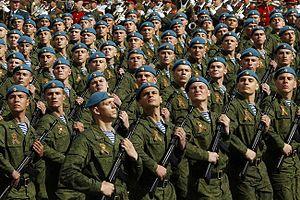
Le défilé militaire du Jour de la Victoire de 2011, qui a eu lieu le 9 mai 2011 en Russie, commémore le 66ᵉ anniversaire de la fin de la Seconde Guerre mondiale en Europe, la Grande Guerre patriotique pour les Russes et leur victoire sur le Troisième Reich.